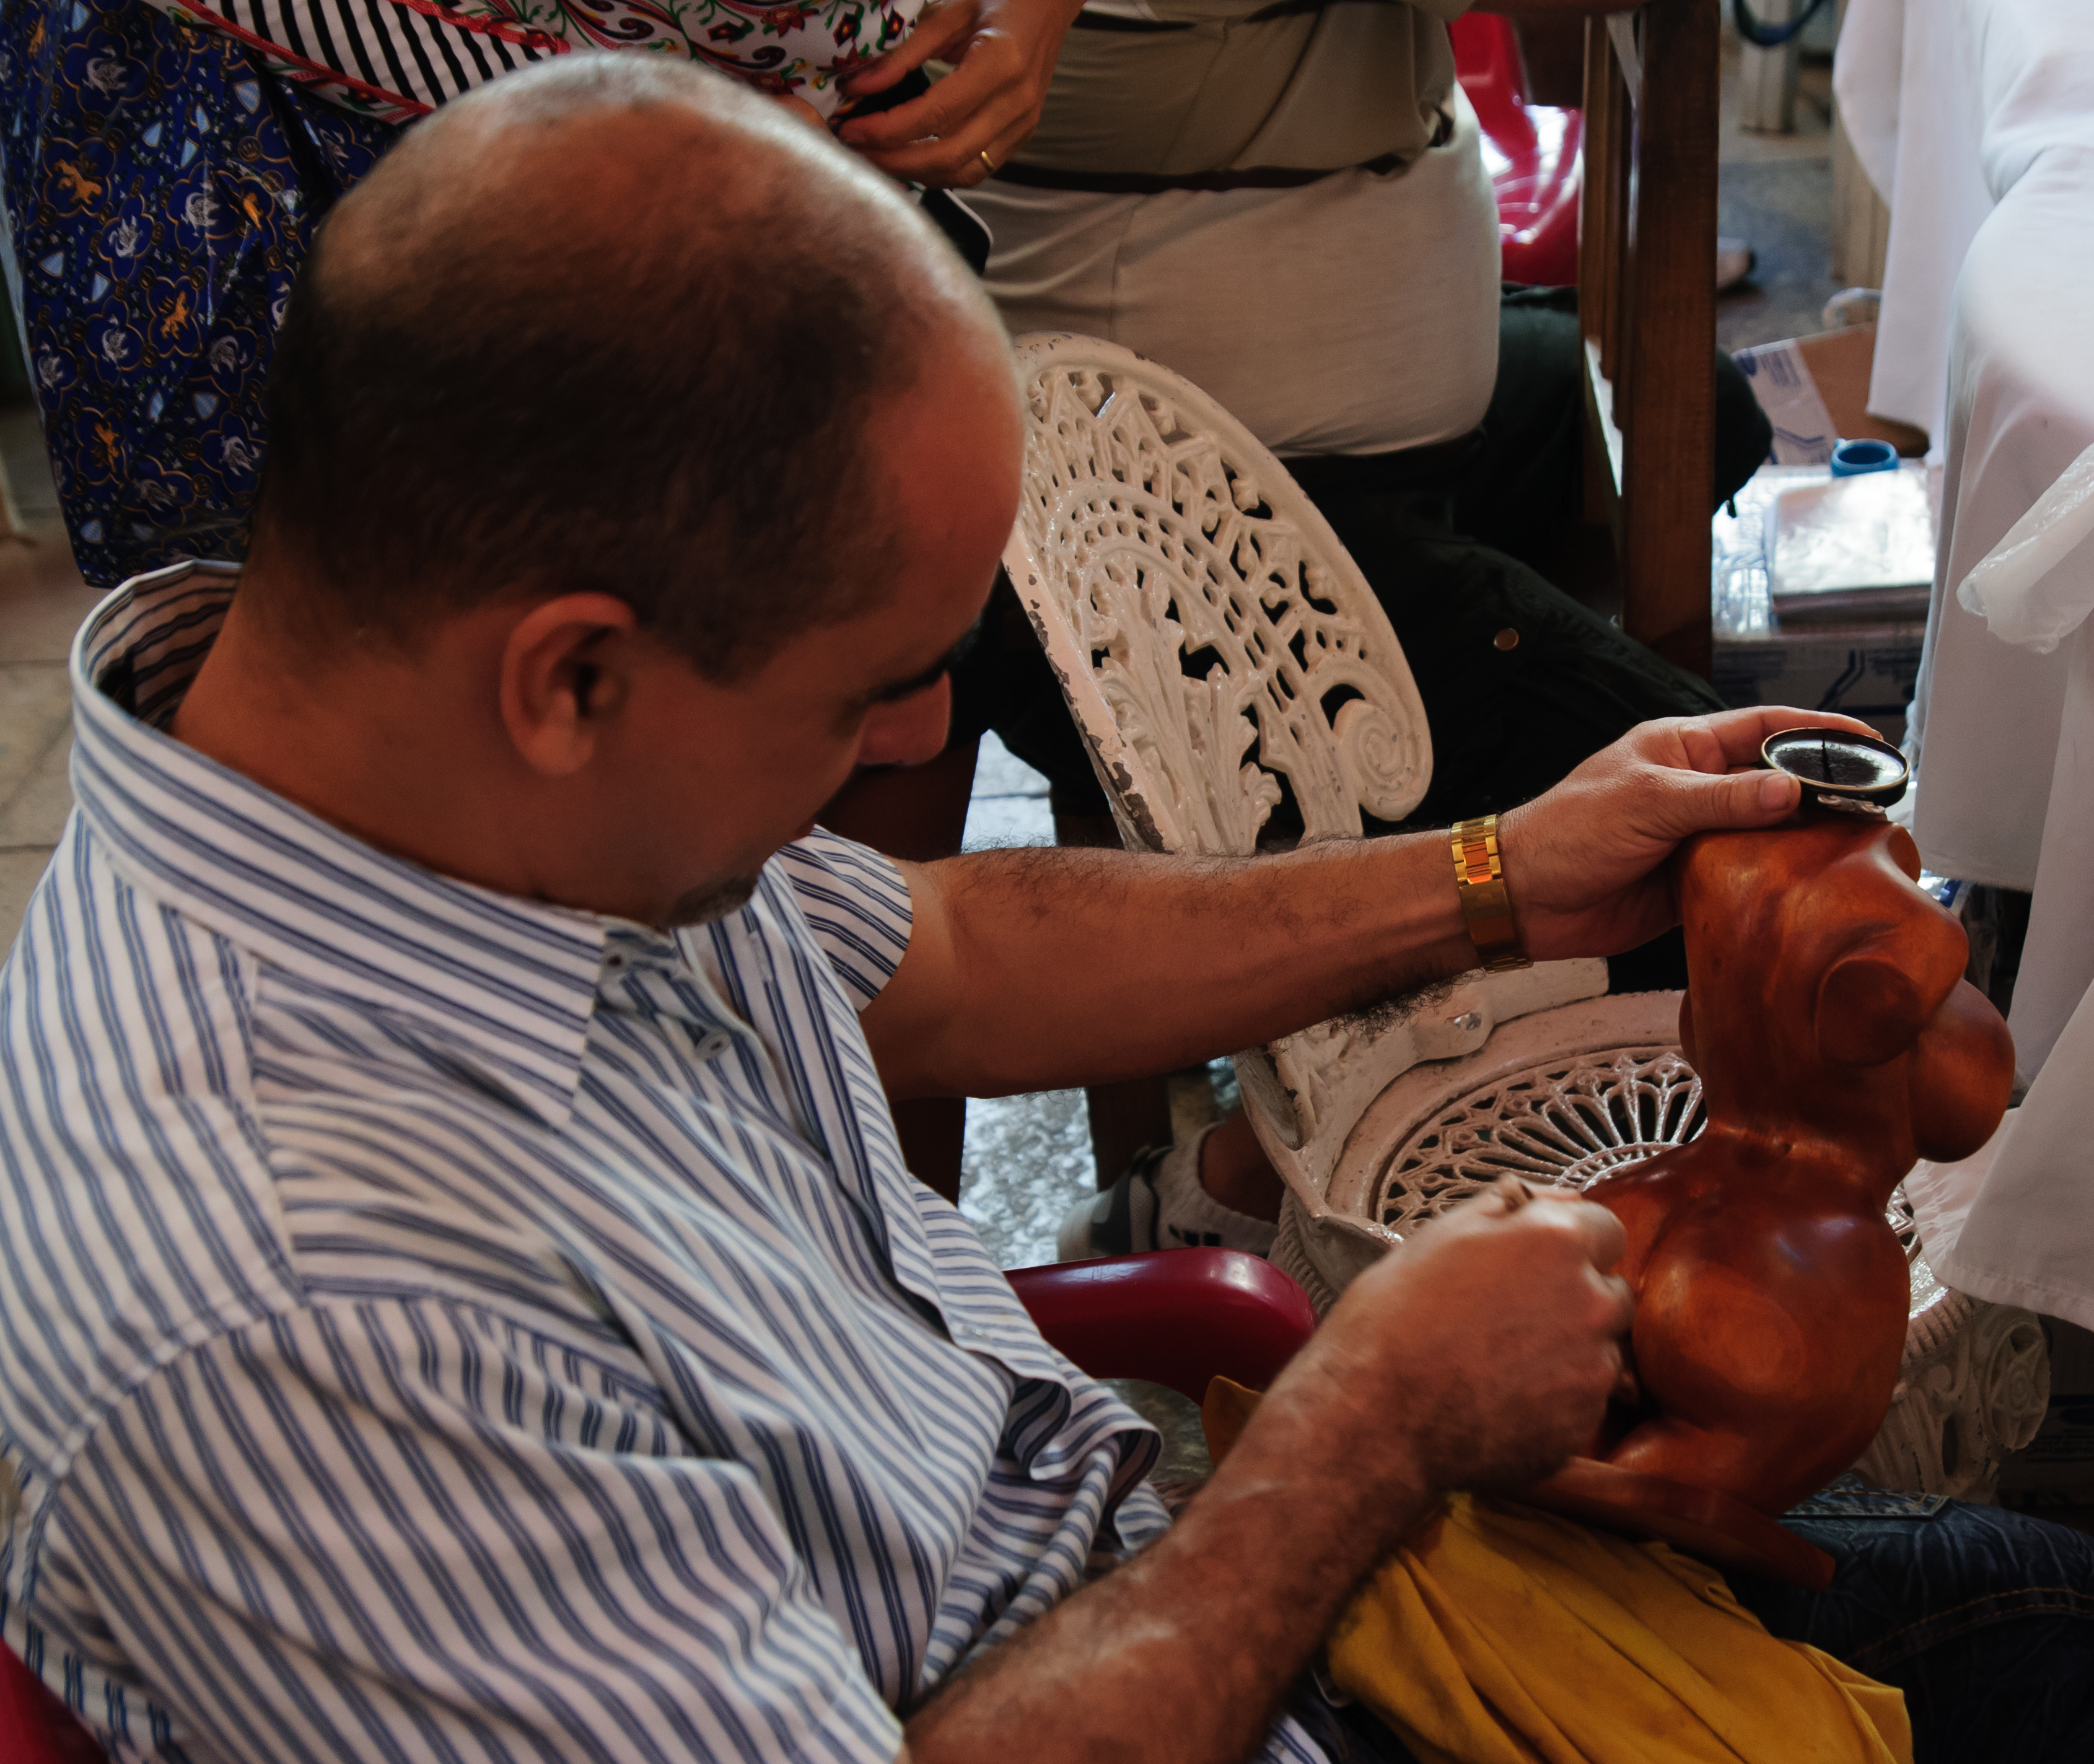
man, person, people, male, child, cuba, temple, carving, d300, lahabana